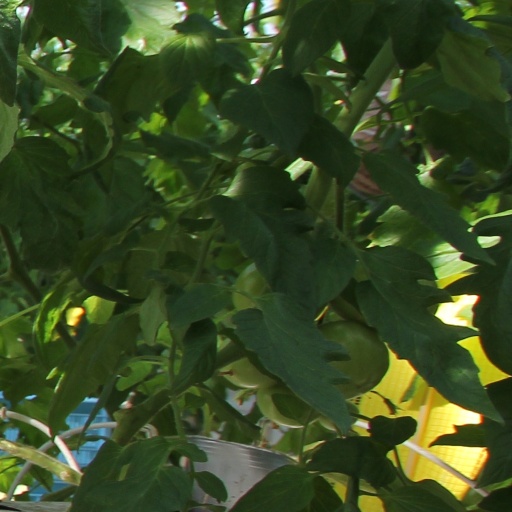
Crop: tomato